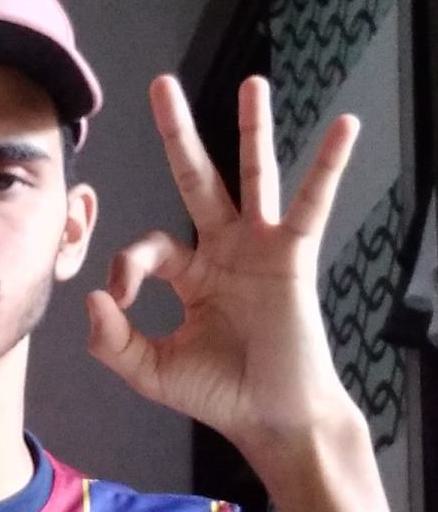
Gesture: ok